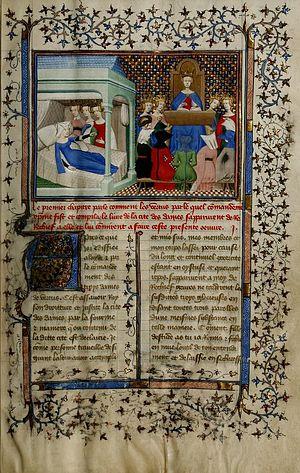
Le Livre des trois vertus à l'enseignement des dames, également connu sous le titre Le Trésor de la cité des dames, est un manuel d'éducation de Christine de Pisan. Écrit en 1405, tout comme l'autre ouvrage pour lequel elle est le plus connue, La Cité des dames, l'ouvrage vise à éduquer les femmes « de tous états ». Ces deux œuvres de Christine de Pisan ont établi sa notoriété en tant que précurseur de la défense du droits des femmes.
Christine de Pizan ou, dans des textes plus anciens, Christine de Pisan, née à Venise en 1364 et morte au monastère de Poissy vers 1430, est une philosophe et poétesse française de naissance vénitienne.